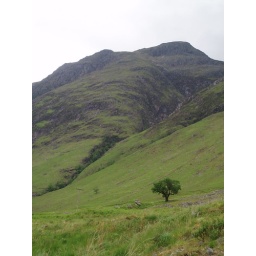
I thought the tree against the mountain looked cool.